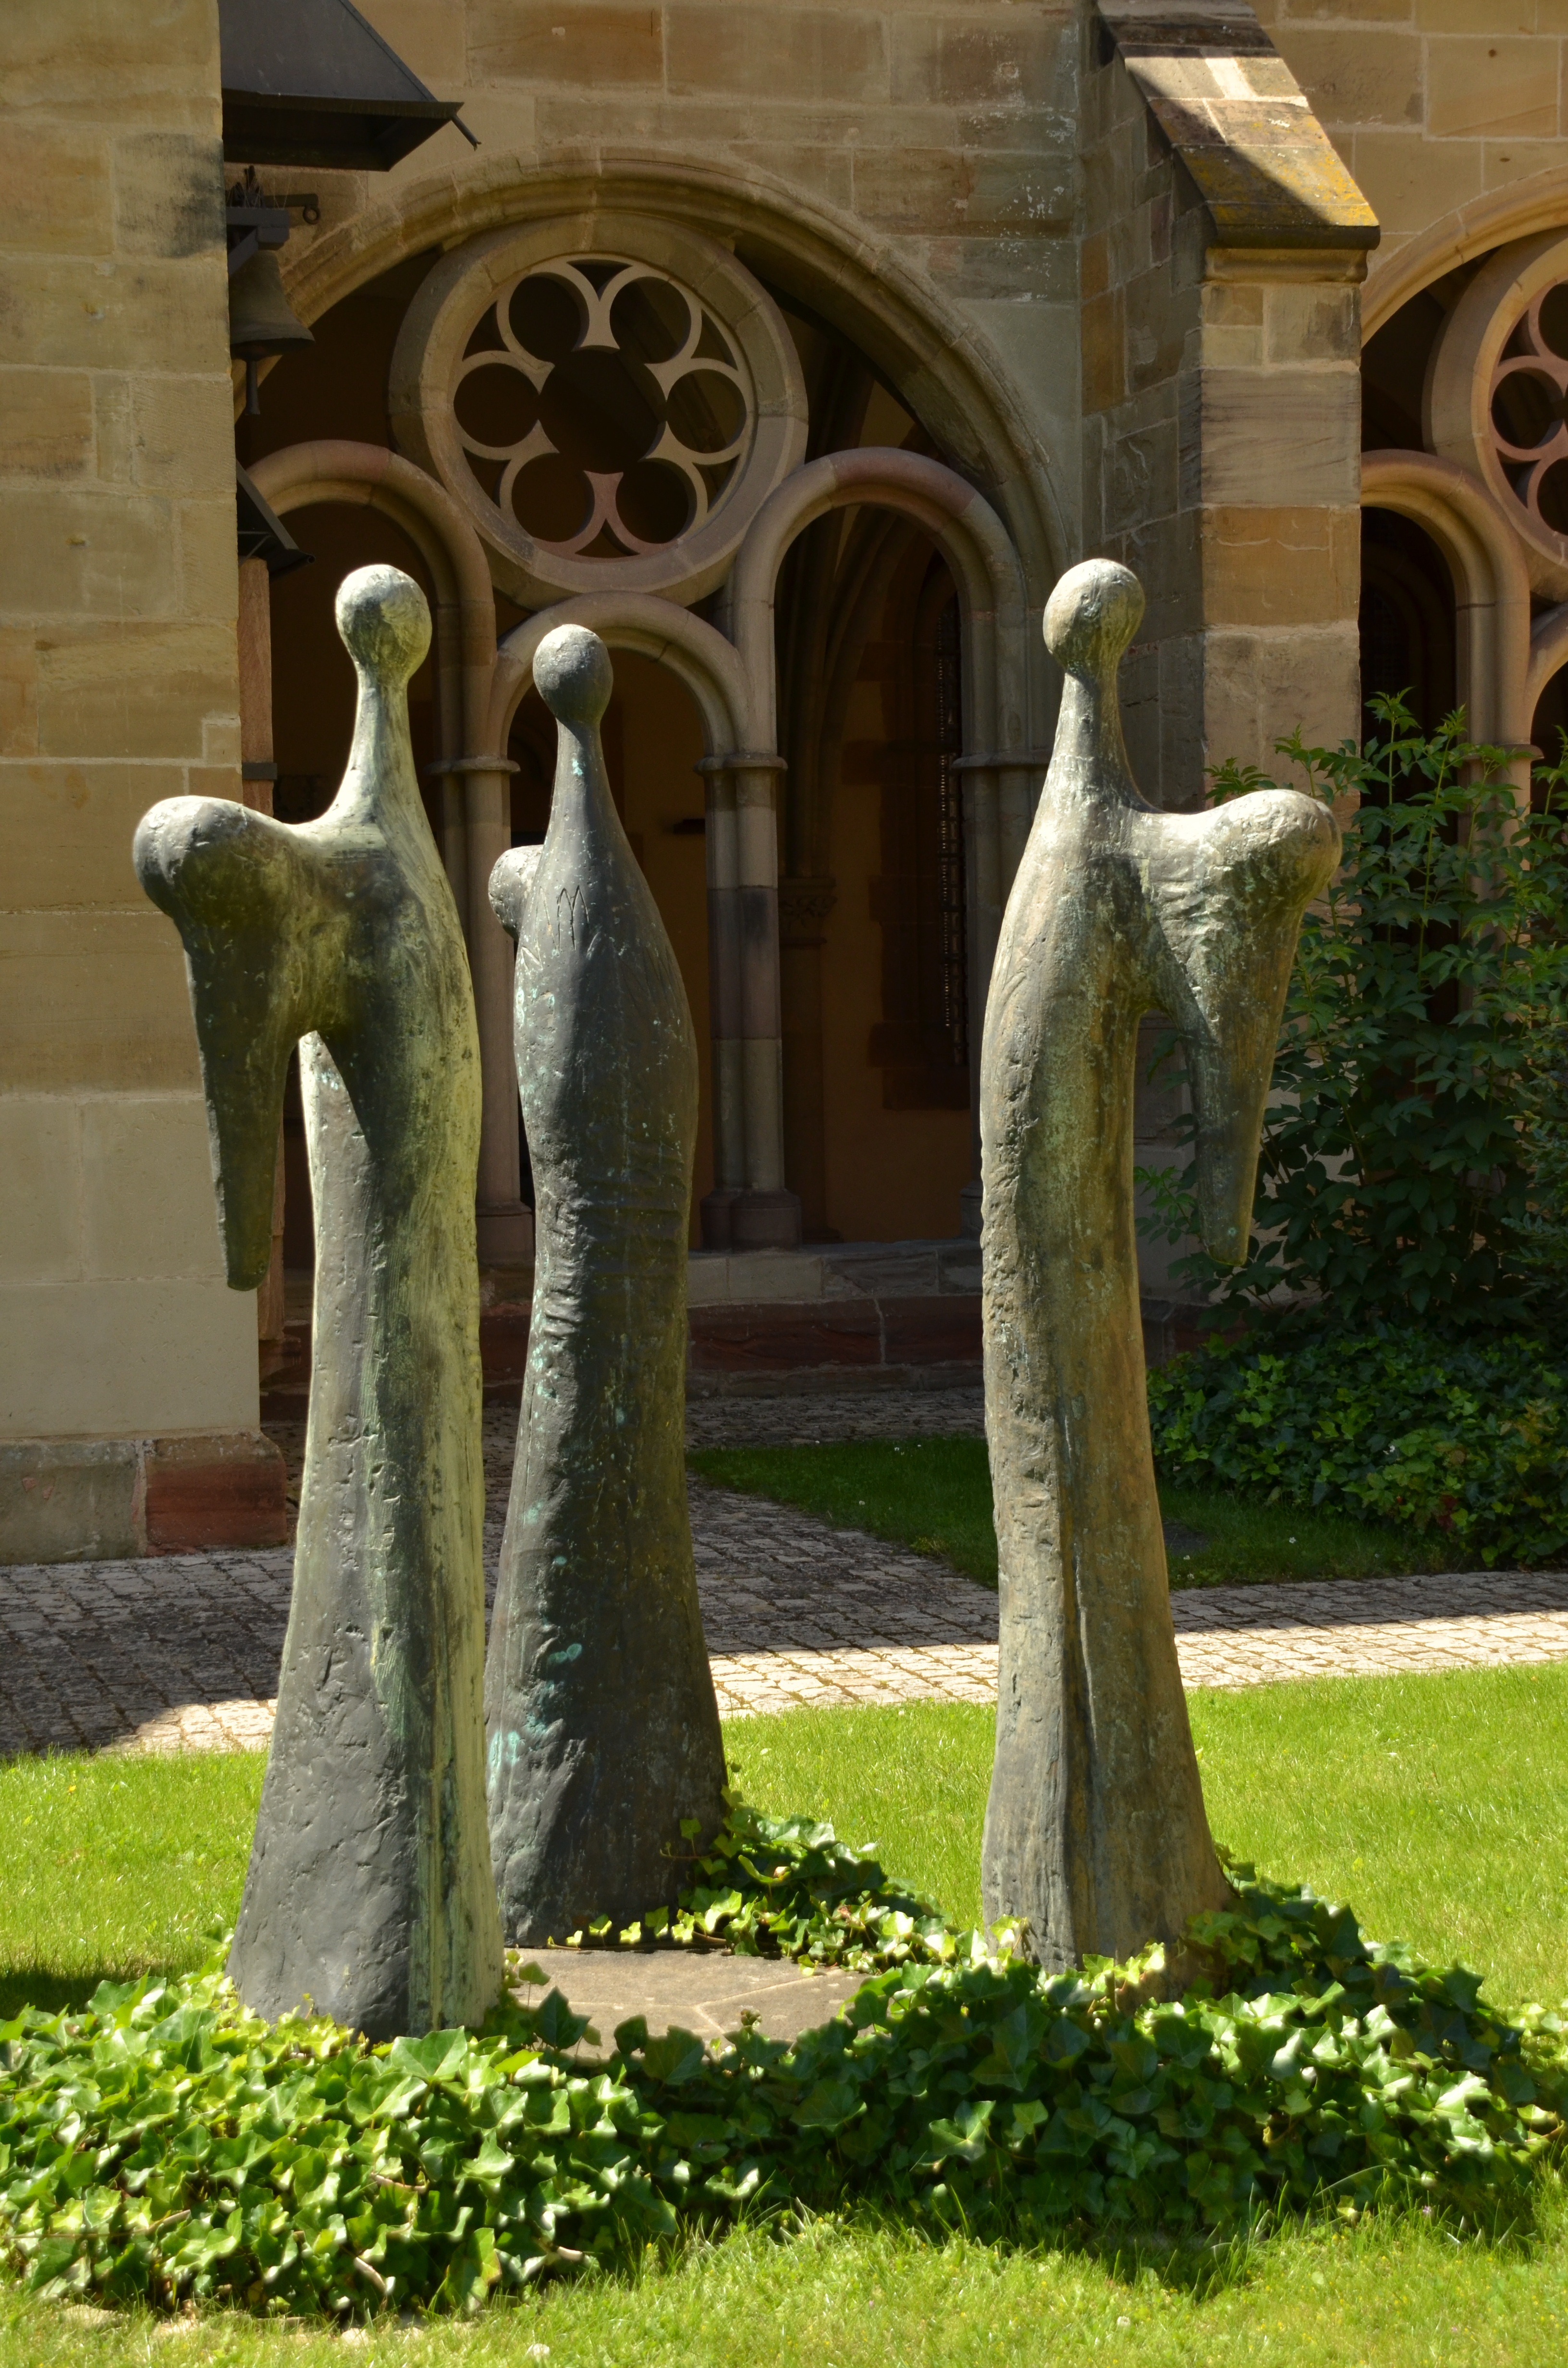
abstract, monument, statue, religion, church, garden, grave, sculpture, memorial, angel, art, germany, image, carving, dom, water feature, trier, ancient history